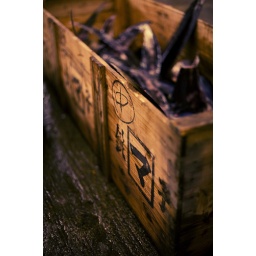
Discarded tuna tails @ Tsukiji Fish Market - Tokyo - The largest wholesale fish and seafood market in the world!